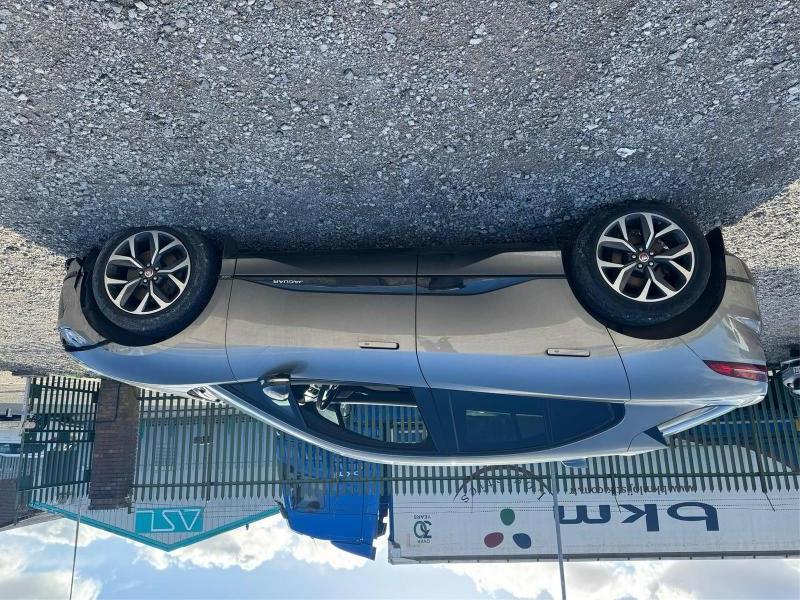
Aucun dommage détecté.
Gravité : aucun